Iveco EuroTrakker

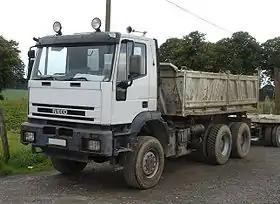

The Iveco EuroTrakker is a truck produced by Iveco for use in construction and off-road. Externally, it resembles the EuroTech, with which it shares the cab and many other features. However, it has a stronger frame, greater ground clearance, different axles and optional all-wheel drive.